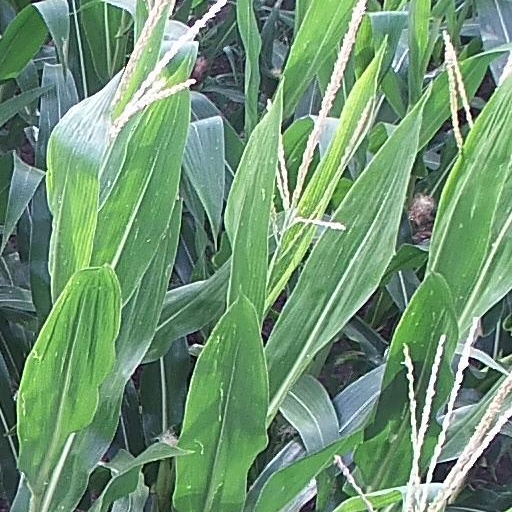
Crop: maize; corn